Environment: real
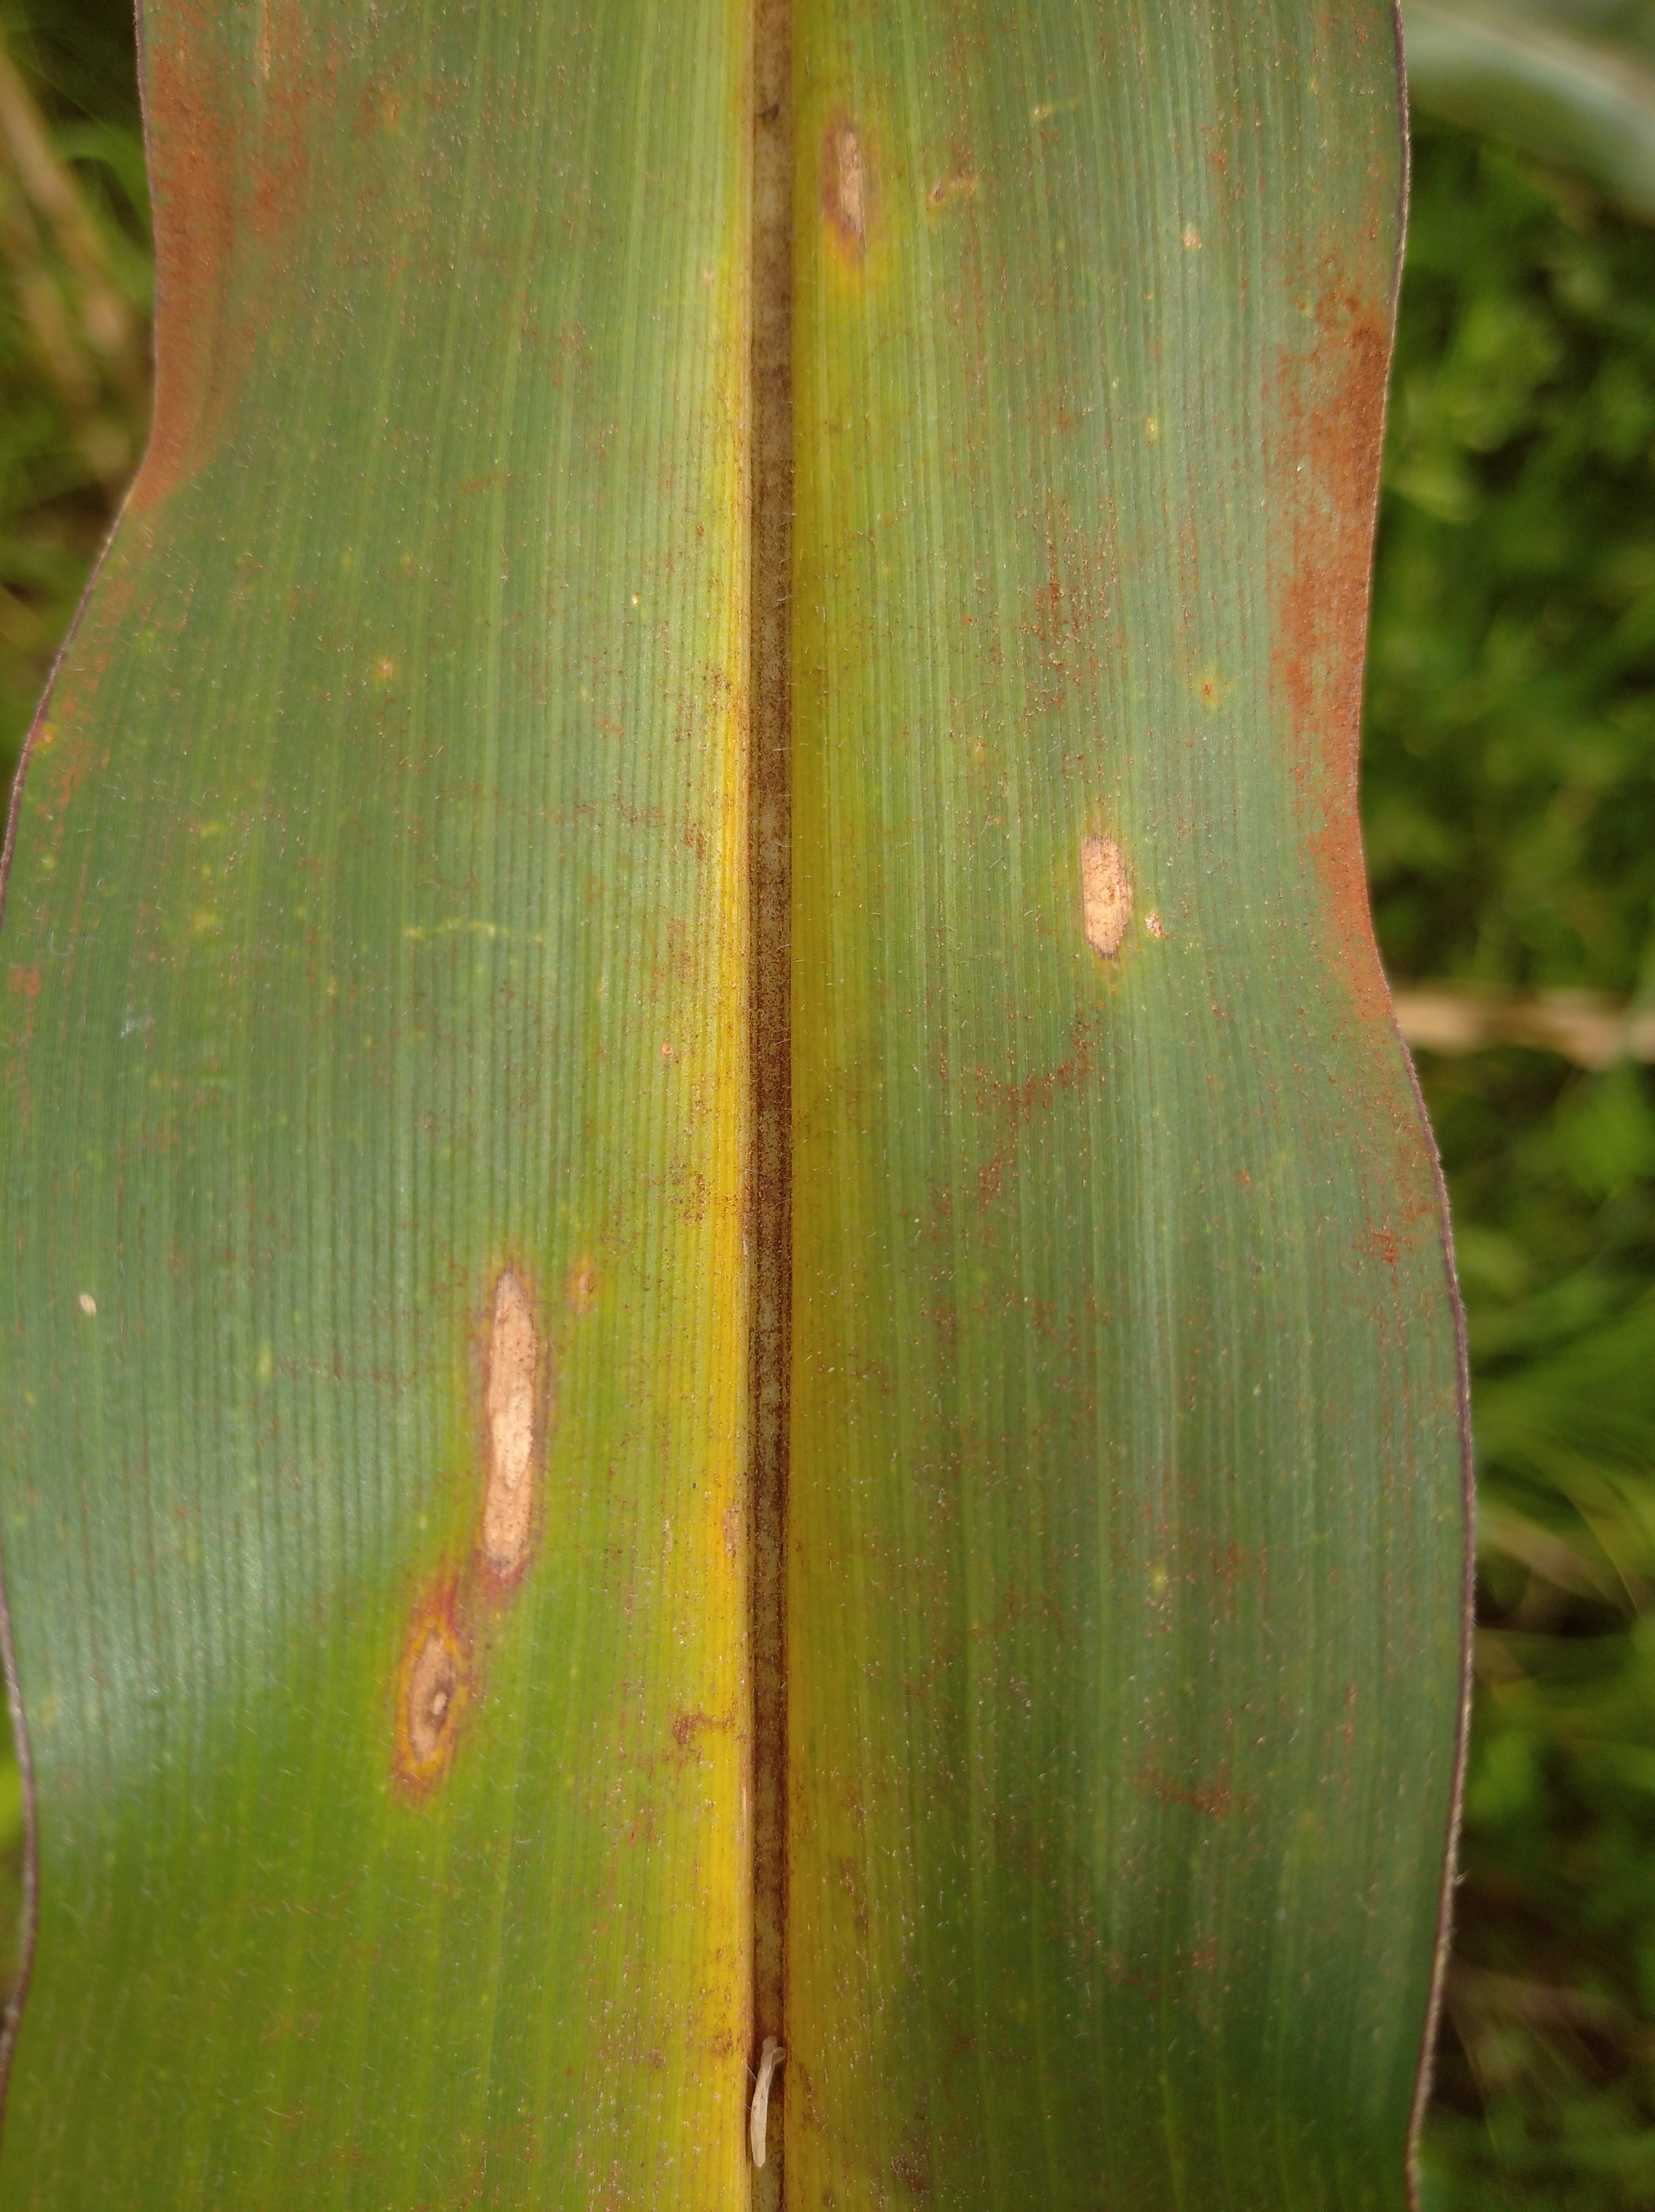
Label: northern_corn_leaf_blight